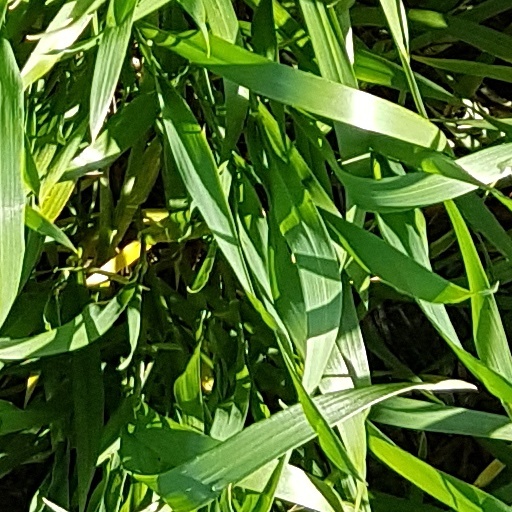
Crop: wheat